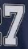
Number: 7